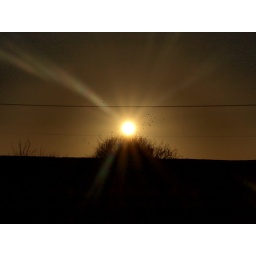
I was following the birds sweeping round the farm and happened to catch them flying near the sunsetting.